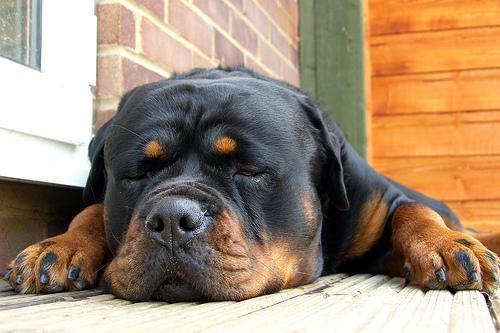
Rottweiler